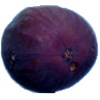
Label: Fig 1